Pax Mongolica

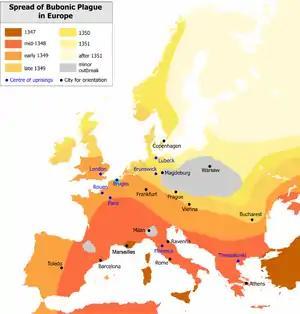
The spread of the Black Death in Europe; it was introduced to Europe from Asia

The segregation and fragmentation of the respective khanates in the Mongol Empire were not the only factors in contributing to the decline of the "Pax Mongolica". The outbreak of bubonic plague, or Black Death, also played a devastating role in the decline of the "Pax Mongolica". Because the Mongol Empire bridged once isolated regions, it made it easy for the Black Death to spread rapidly. Historian William H. McNeill has noted that the plague was transferred from ground rodents living in southern Chinese and Burmese Himalayan foothills to Mongol soldiers when they invaded the area in 1252. In 1331 the plague was noted in China, and from East Asia it was carried west along the trade routes by merchants and Mongol soldiers who were able to so freely and quickly travel across the continent during the "Pax Mongolica". Plague-infected fleas hitched rides in the manes of horses, on the hair of camels, or on black rats that nestled in cargoes or in saddlebags. The Black Death is estimated to have killed one-third of China's population and 25-50% of Europe's population.